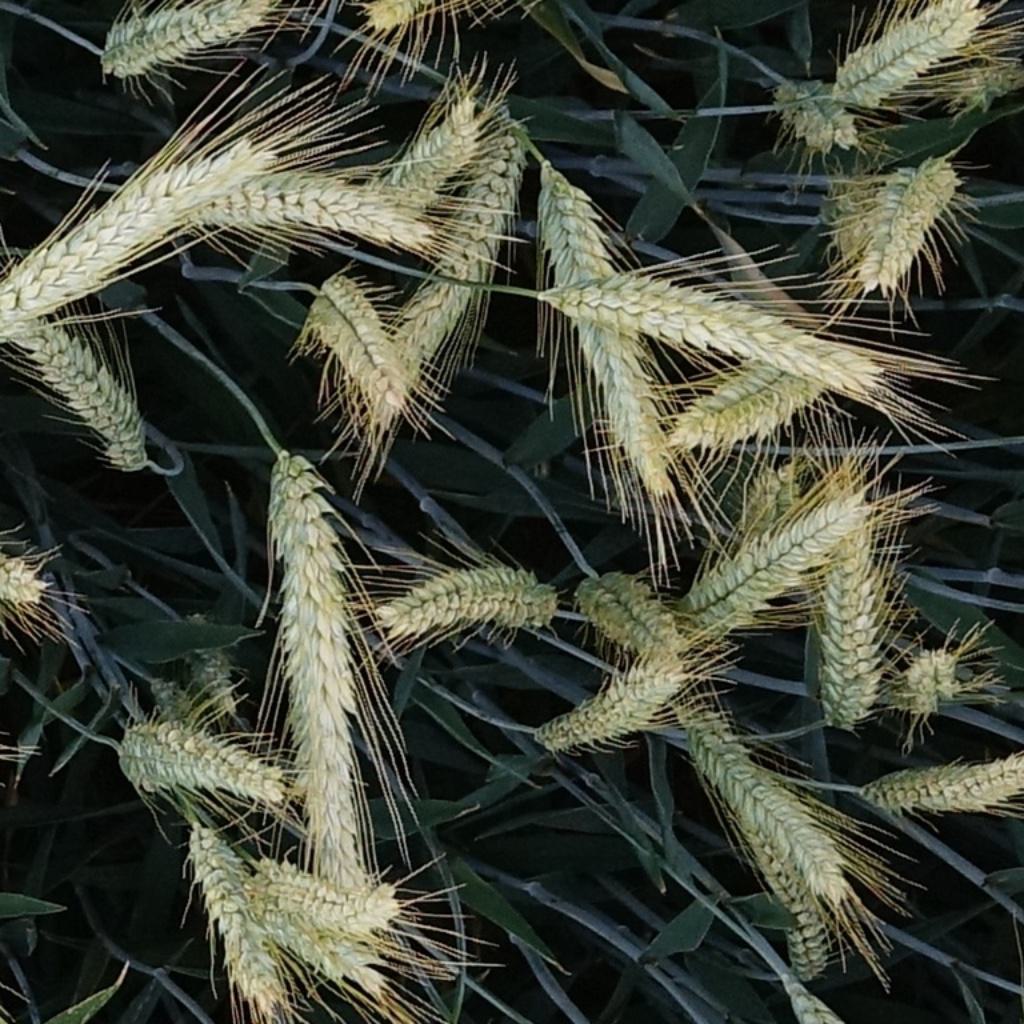
Country: France
Location: VLB
Wheat development stage: Filling